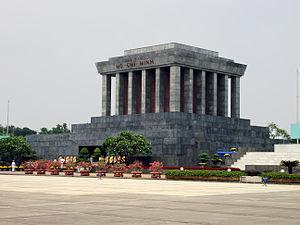
Hanoï est la capitale du Viêt Nam. Située au nord du pays, au centre du delta du fleuve Rouge et sur les rives du fleuve Rouge, sa population est estimée à environ 7,5 millions d'habitants en 2018, dont 2,6 millions dans la ville-centre. Son aire métropolitaine abrite près de 16 millions d'habitants. Si Hanoï est la capitale du pays, elle n'est que la deuxième ville la plus peuplée du Viêt Nam, après Hô-Chi-Minh-Ville, située à 1 760 km au sud. Son paysage urbain est marqué par la présence de nombreux lacs, de grandes artères arborées, d'une vieille ville marchande parsemée de nombreux édifices religieux, de l'ancien quartier français, ainsi qu'une périphérie en pleine expansion. La cité impériale de Thang Long, située au cœur de l'ancienne citadelle est classée au patrimoine mondial de l'UNESCO.